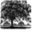
Label: oak_tree